Lubyanka Building

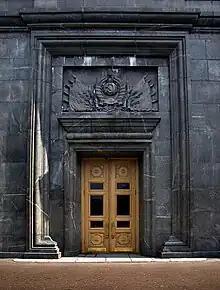
The front entrance of the building of state security bodies, 2008

The building's asymmetric façade survived intact until 1983, when the original structure was reconstructed to match the new build, at the urging of Communist Party General Secretary and former KGB Director Yuri Andropov in accordance with Shchusev's plans.